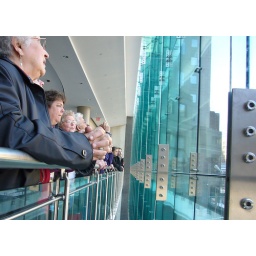
Looking out over ground zero from a building next to it.